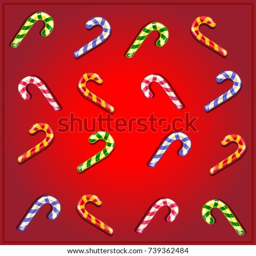
sample design of placard with cute funny candy cane on a red background .